History of zoology through 1859

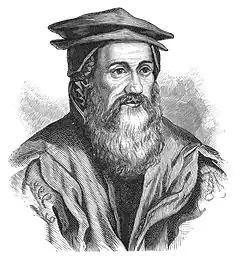
Conrad Gesner (1516–1565). His is considered the beginning of modern zoology.

The Renaissance was the age of collectors and travellers, when many of the stories were actually demonstrated as true when the living or preserved specimens were brought to Europe. Verification by collecting of things, instead of the accumulation of anecdotes, then became more common, and scholars developed a new faculty of careful observation. The Renaissance brought expanded interest in both empirical natural history and physiology. In 1543, Andreas Vesalius inaugurated the modern era of Western medicine with his seminal human anatomy treatise "De humani corporis fabrica", which was based on dissection of corpses. Vesalius was the first in a series of anatomists who gradually replaced scholasticism with empiricism in physiology and medicine, relying on first-hand experience rather than authority and abstract reasoning. Bestiaries—a genre that combines both the natural and figurative knowledge of animals—also became more sophisticated. Conrad Gessner's great zoological work, "Historiae animalium", appeared in four volumes, 1551–1558, at Zürich, a fifth being issued in 1587. His works were the starting-point of modern zoology. Other major works were produced by William Turner, Pierre Belon, Guillaume Rondelet, and Ulisse Aldrovandi. Artists such as Albrecht Dürer and Leonardo da Vinci, often working with naturalists, were also interested in the bodies of animals and humans, studying physiology in detail and contributing to the growth of anatomical knowledge.